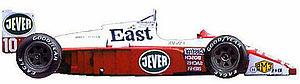
Zakspeed a participé au championnat du monde de Formule 1 de 1985 à 1989. En 53 qualifications en GP, l'écurie a inscrit un maigre total de 2 points.